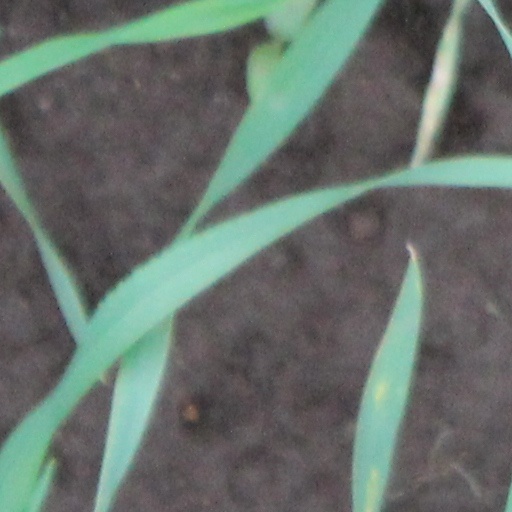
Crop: wheat